White phosphorus munition

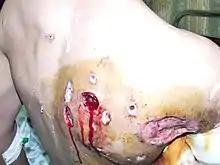
Gazan youth undergoing hospital treatment for white phosphorus injuries

In munitions, white phosphorus burns readily with flames of 800 °C (1,472 °F). Incandescent particles from weapons using powdered white phosphorus as their payload produce extensive partial- and full-thickness burns, as will any attempt to handle burning submunitions without protective equipment. Phosphorus burns carry an increased risk of mortality due to the absorption of phosphorus into the body through the burned area with prolonged contact, which can result in liver, heart and kidney damage, and in some cases multiple organ failure. White phosphorus particles continue to burn until completely consumed or starved of oxygen. In the case of weapons using felt-impregnated submunitions, incomplete combustion may occur resulting in up to 15% of the WP content remaining unburned. Such submunitions can prove hazardous as they are capable of spontaneous re-ignition if crushed by personnel or vehicles. In some cases, injury is limited to areas of exposed skin because the smaller WP particles do not burn completely through personal clothing before being consumed.